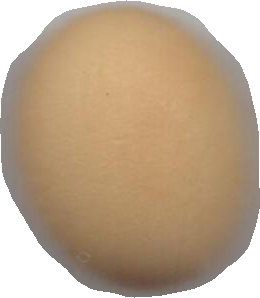
Variety: Grobogan